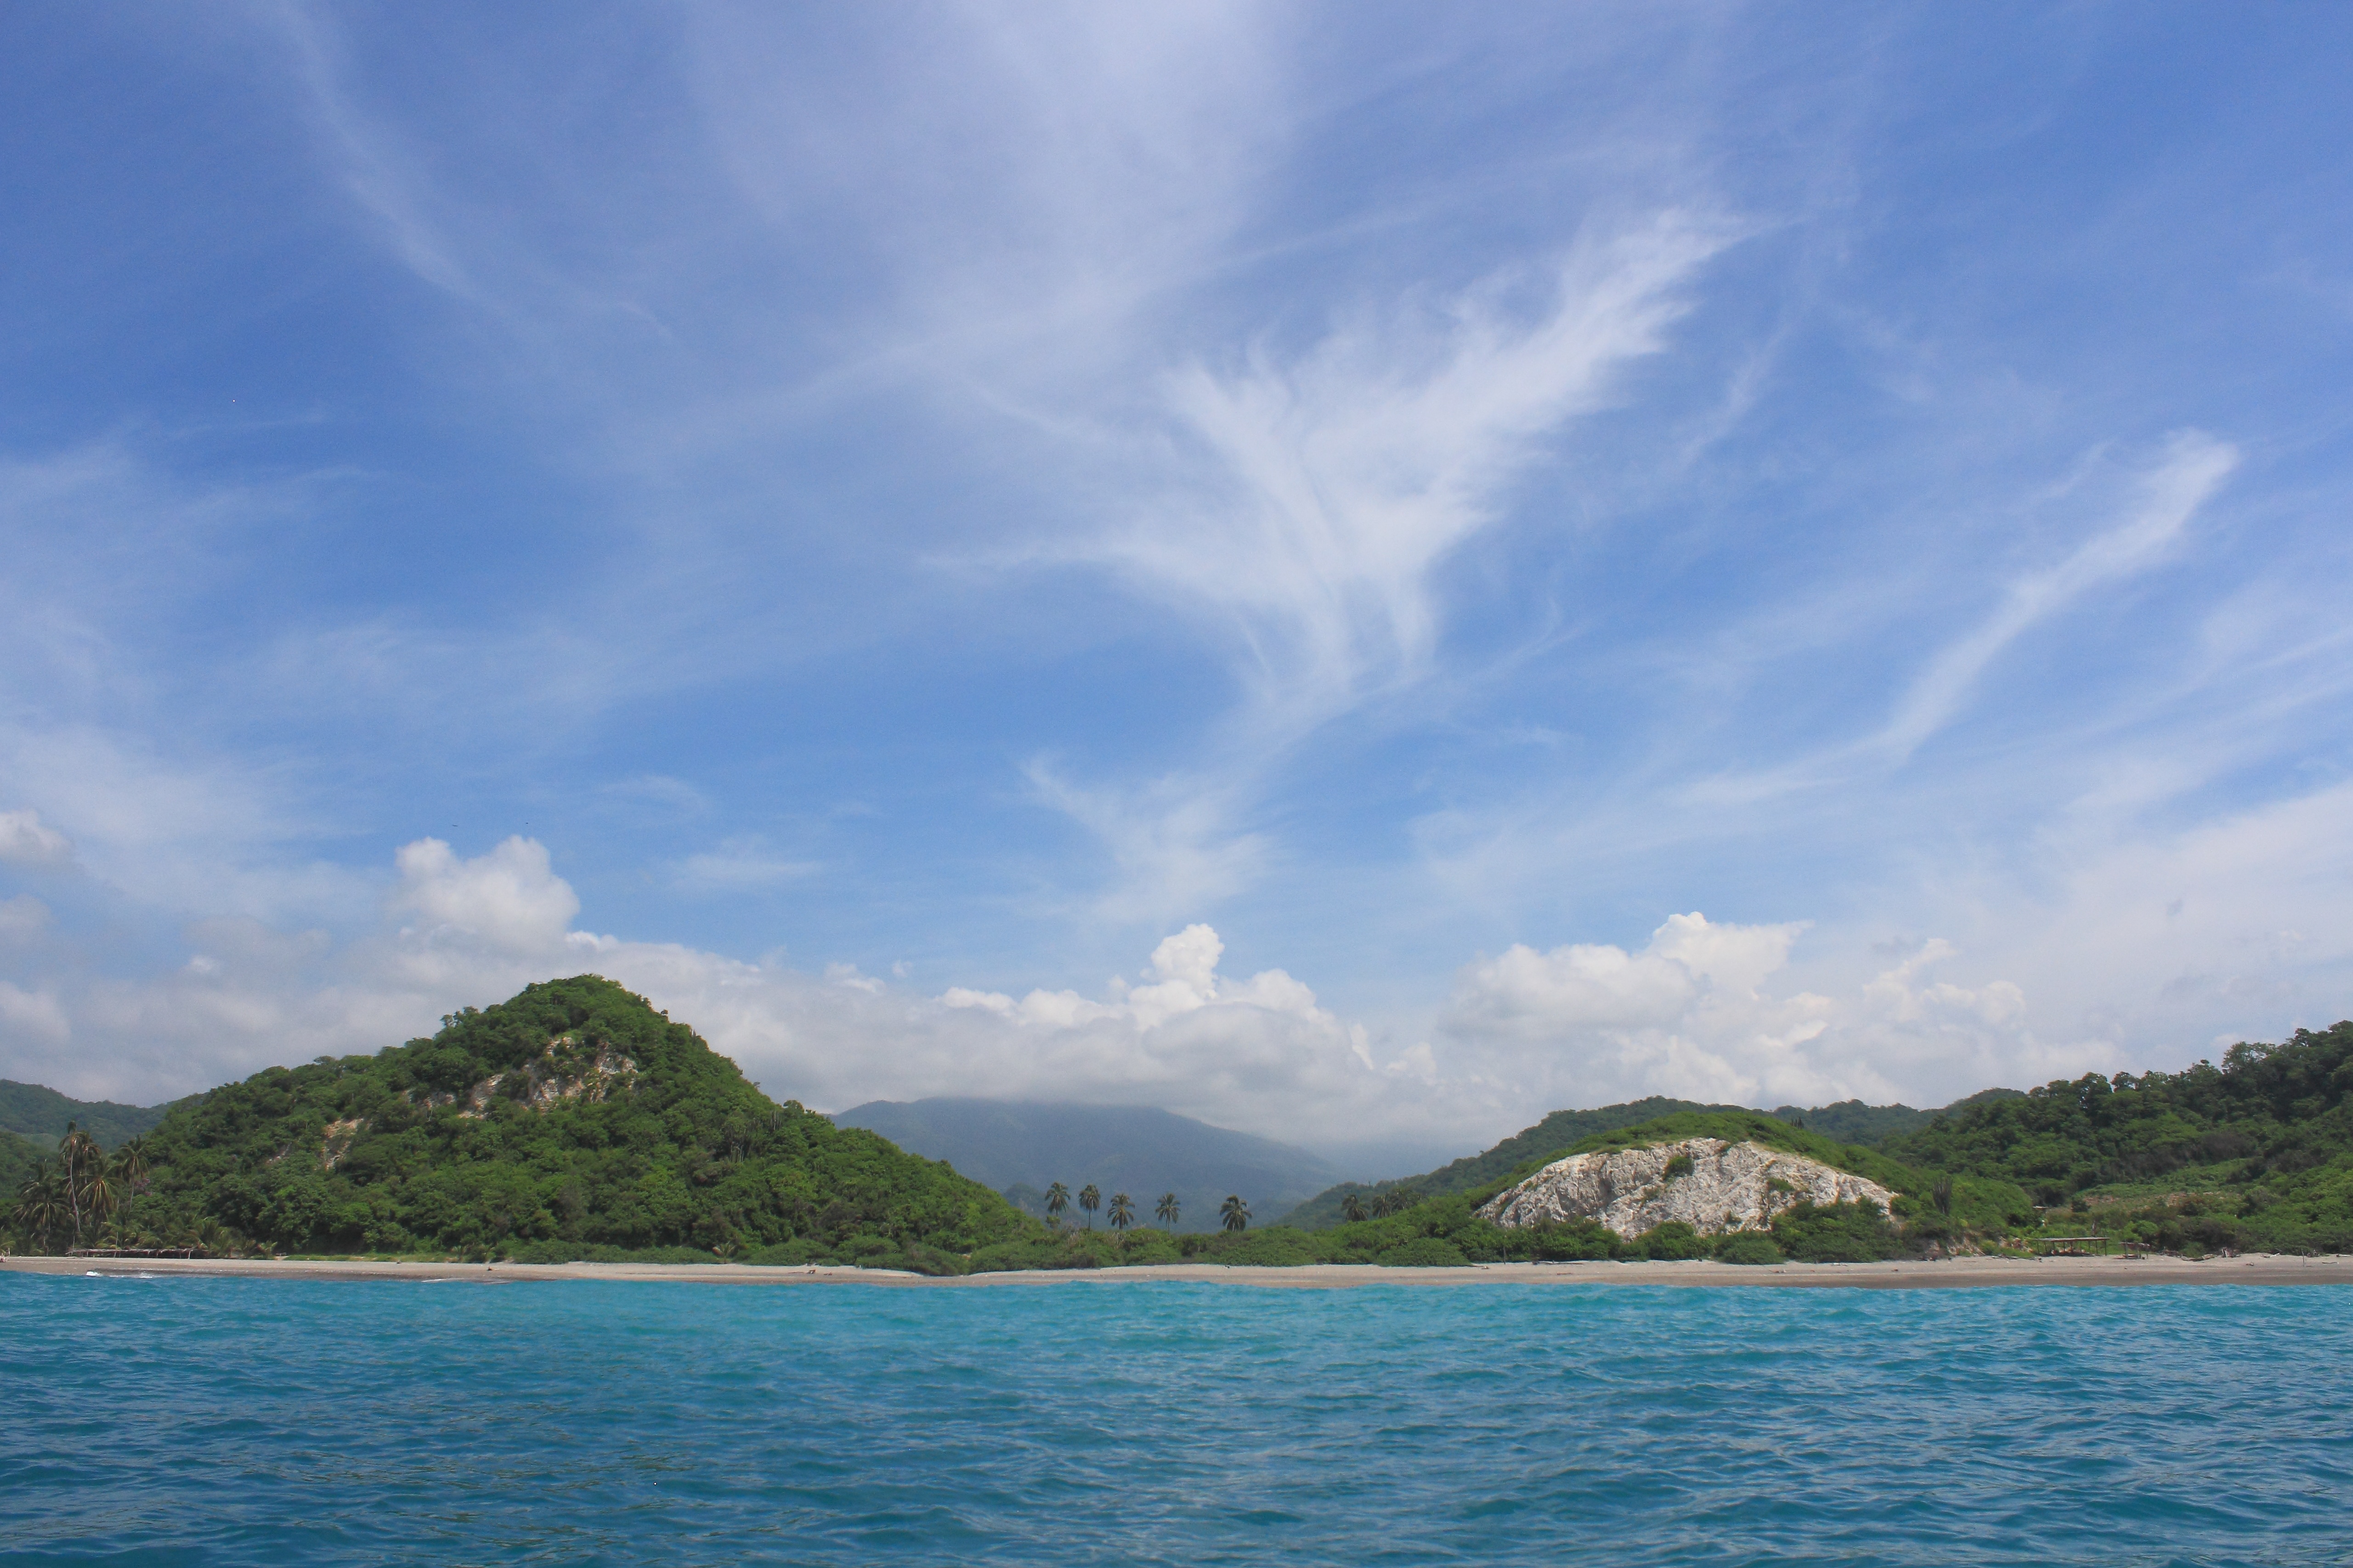
sea, coast, cloud, sky, lake, inlet, lagoon, bay, island, fjord, reservoir, body of water, loch, landform, geographical feature